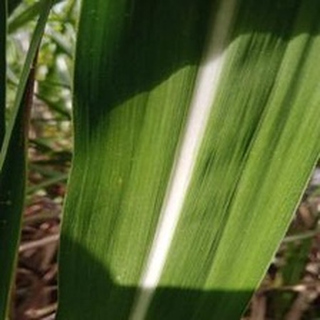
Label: healthy_sugarcane